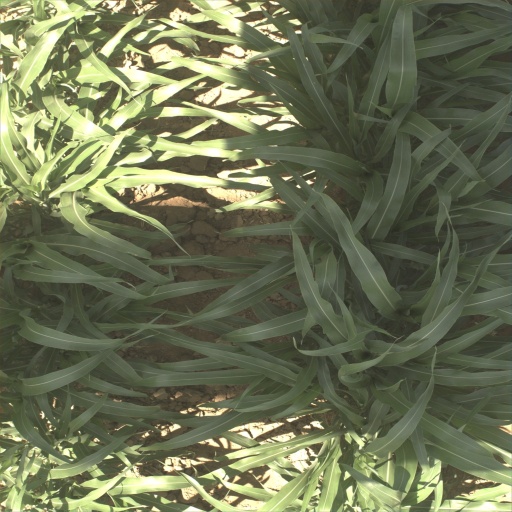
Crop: sorghum